Postgraduate diploma

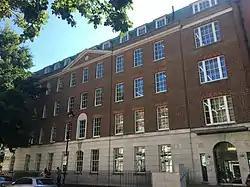
Hult Postgraduate Campus in London

Commonly referred to as PgD, the postgraduate diploma (Gaeilge: "Dioplóma Iarchéime") has been awarded by the Higher Education and Training Awards Council (also known as QQI, Quality Qualifications Ireland, Gaeilge: "Dearbhú Cáilíochta agus Cáilíochtaí Éireann"), since June 2005 in institutions associated with and accredited by the council. This postgraduate qualification is awarded for a wide range of programmes in the sciences, engineering, and humanities, among others. Entry requirement is a Level 8 Honours Degree in line with EQF standards, including Bachelor's degree or vocational degrees, such as the "Meister" or in Germany. Most institutions operate under the Recognition of Prior Experiential Learning (RPEL) scheme meaning applicants who do not meet the normal academic requirements may be considered based on publications, relevant work or research experience, which will usually involve an assessment centre or interview process. In Ireland, the vast majority of postgraduate diplomas require the same duration and level of studies as a Master's degree, namely EQF Level 9, yet additional coursework or an independent research project replace the thesis. While progression to doctoral study is only possible at selected universities in Ireland, the Irish postgraduate diploma is widely accepted for entry to EQF Level 8 doctoral degree's in most countries.